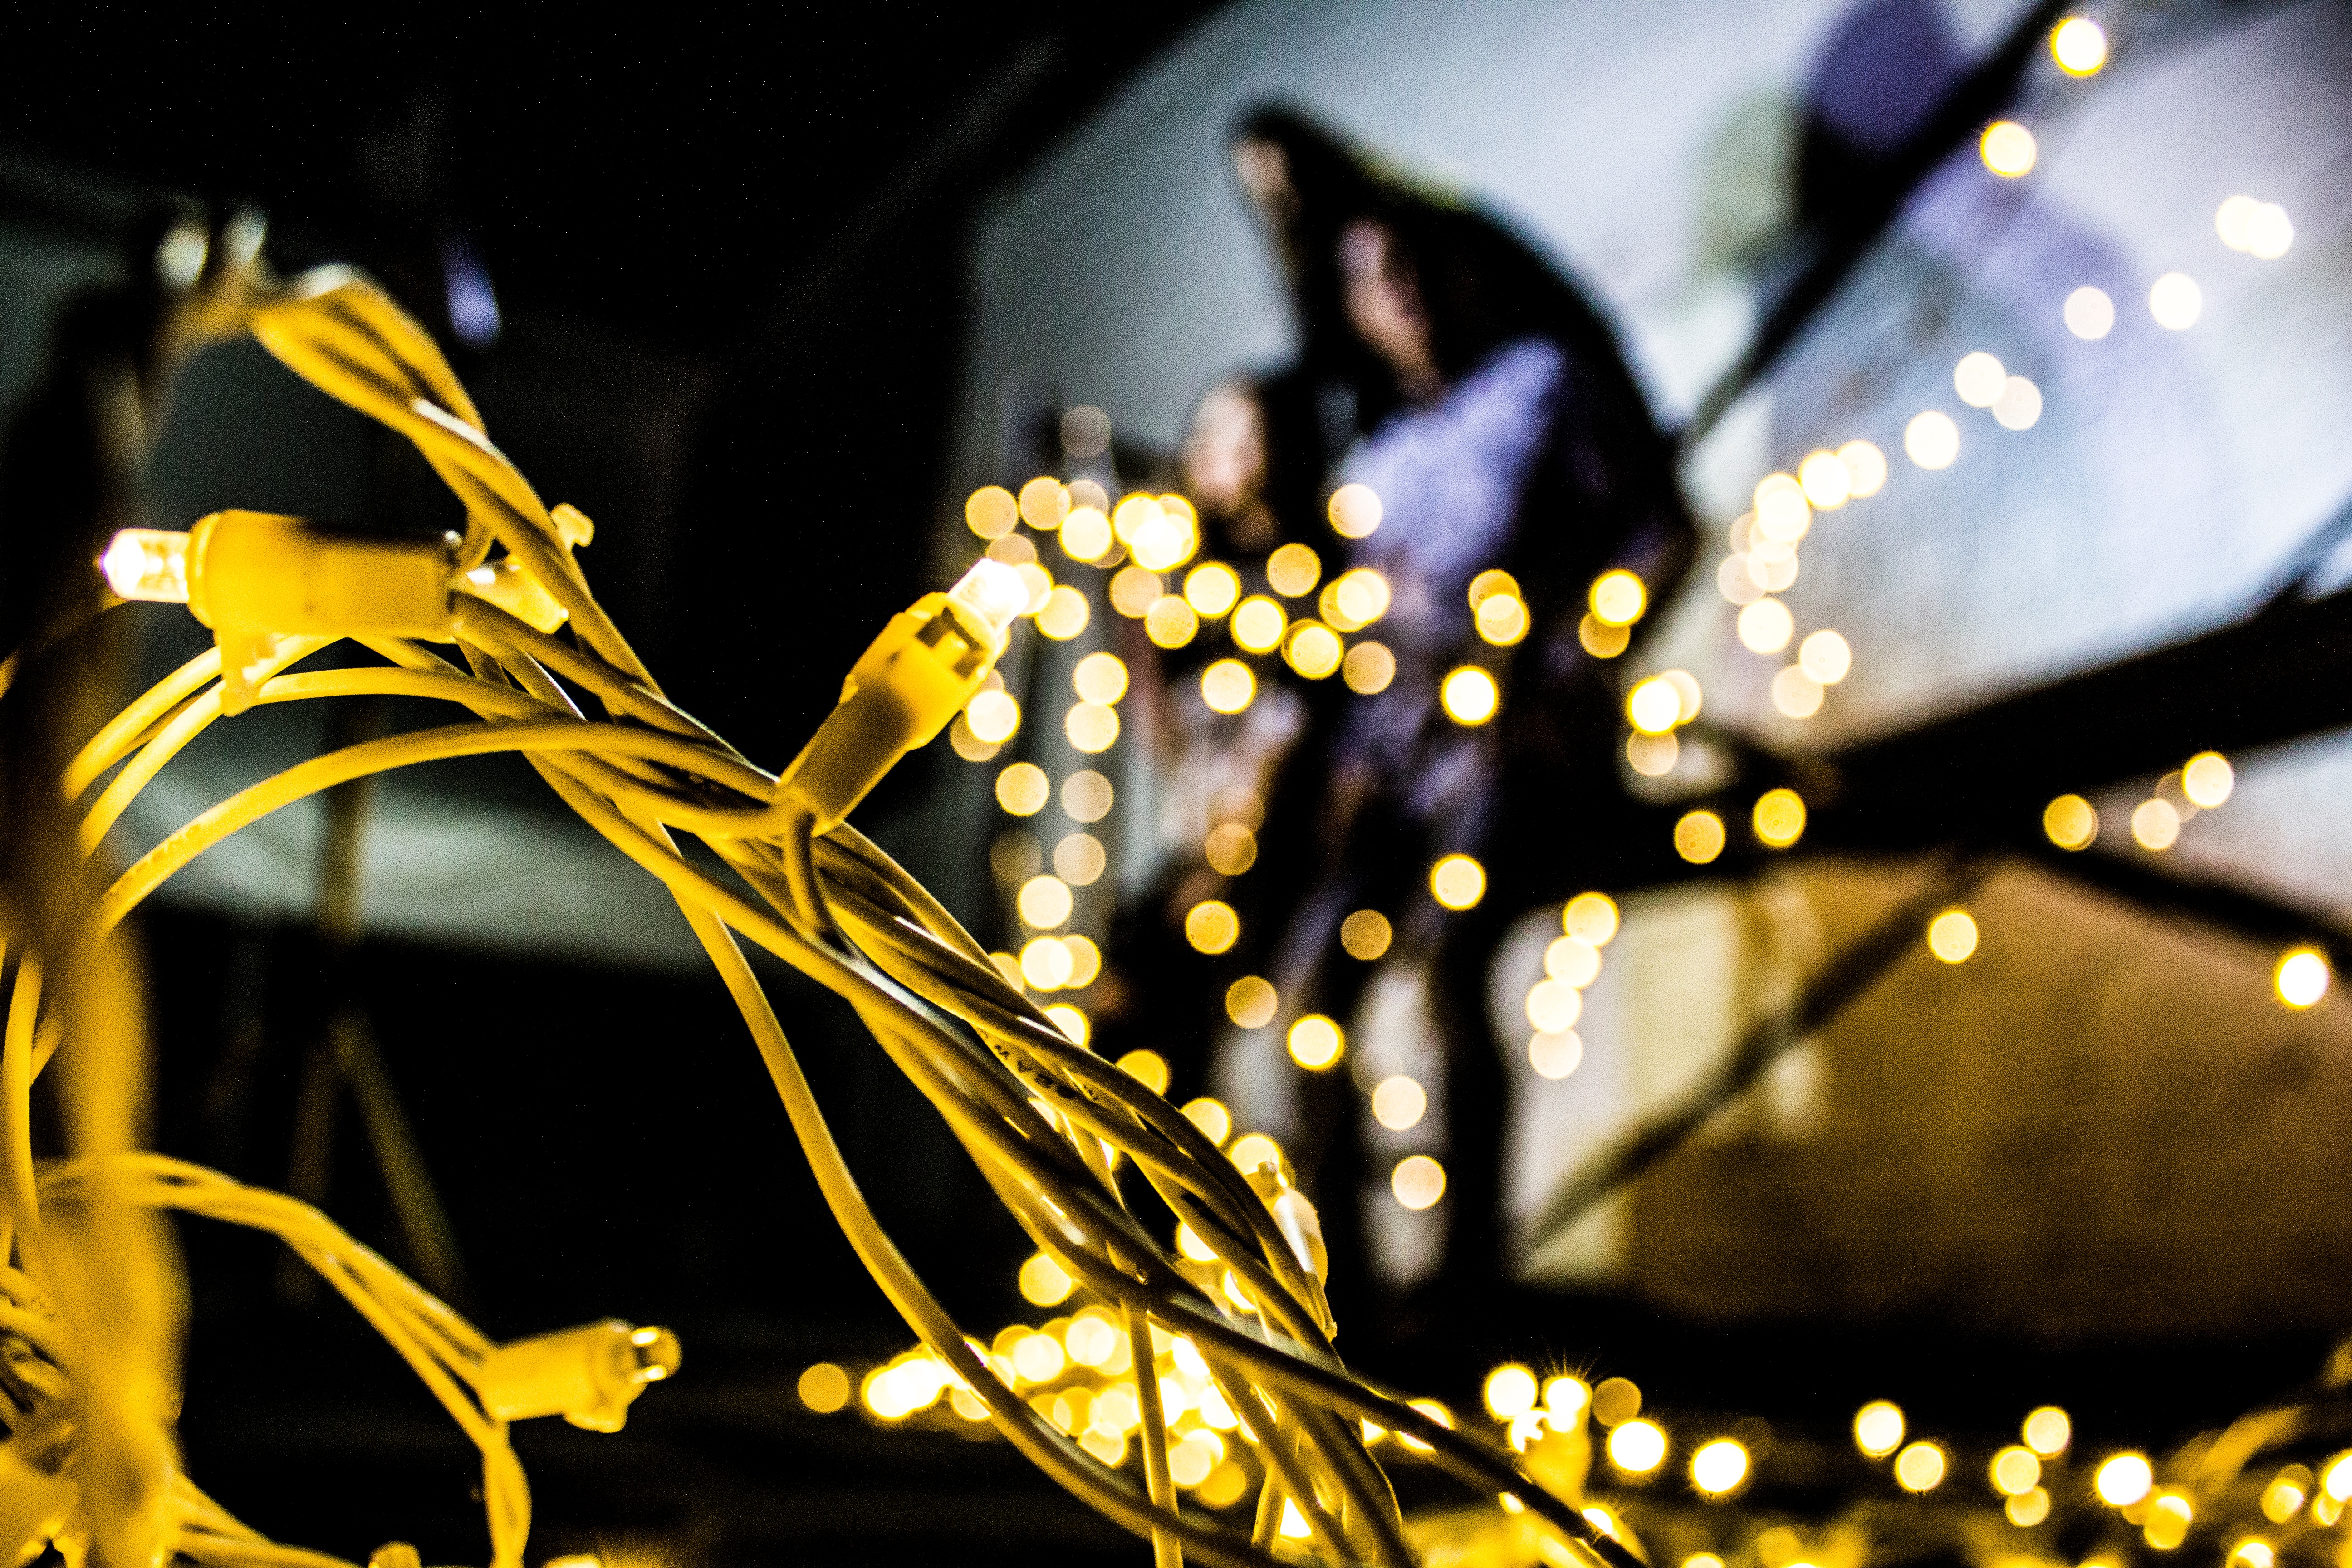
branch, light, plant, night, photography, sunlight, leaf, flower, spring, color, autumn, yellow, close up, macro photography